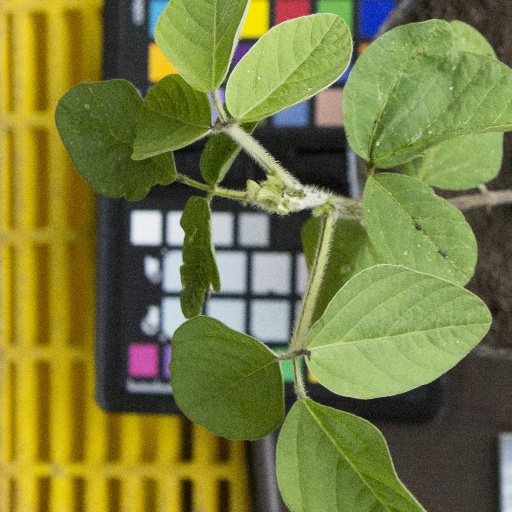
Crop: soybean